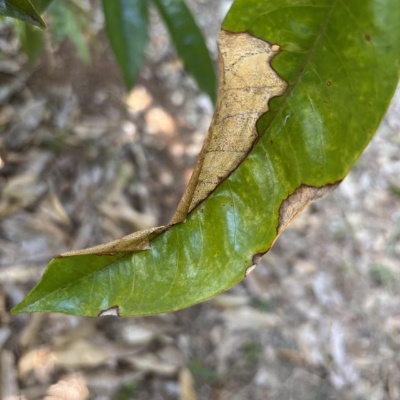
Label: Leaf_Blight